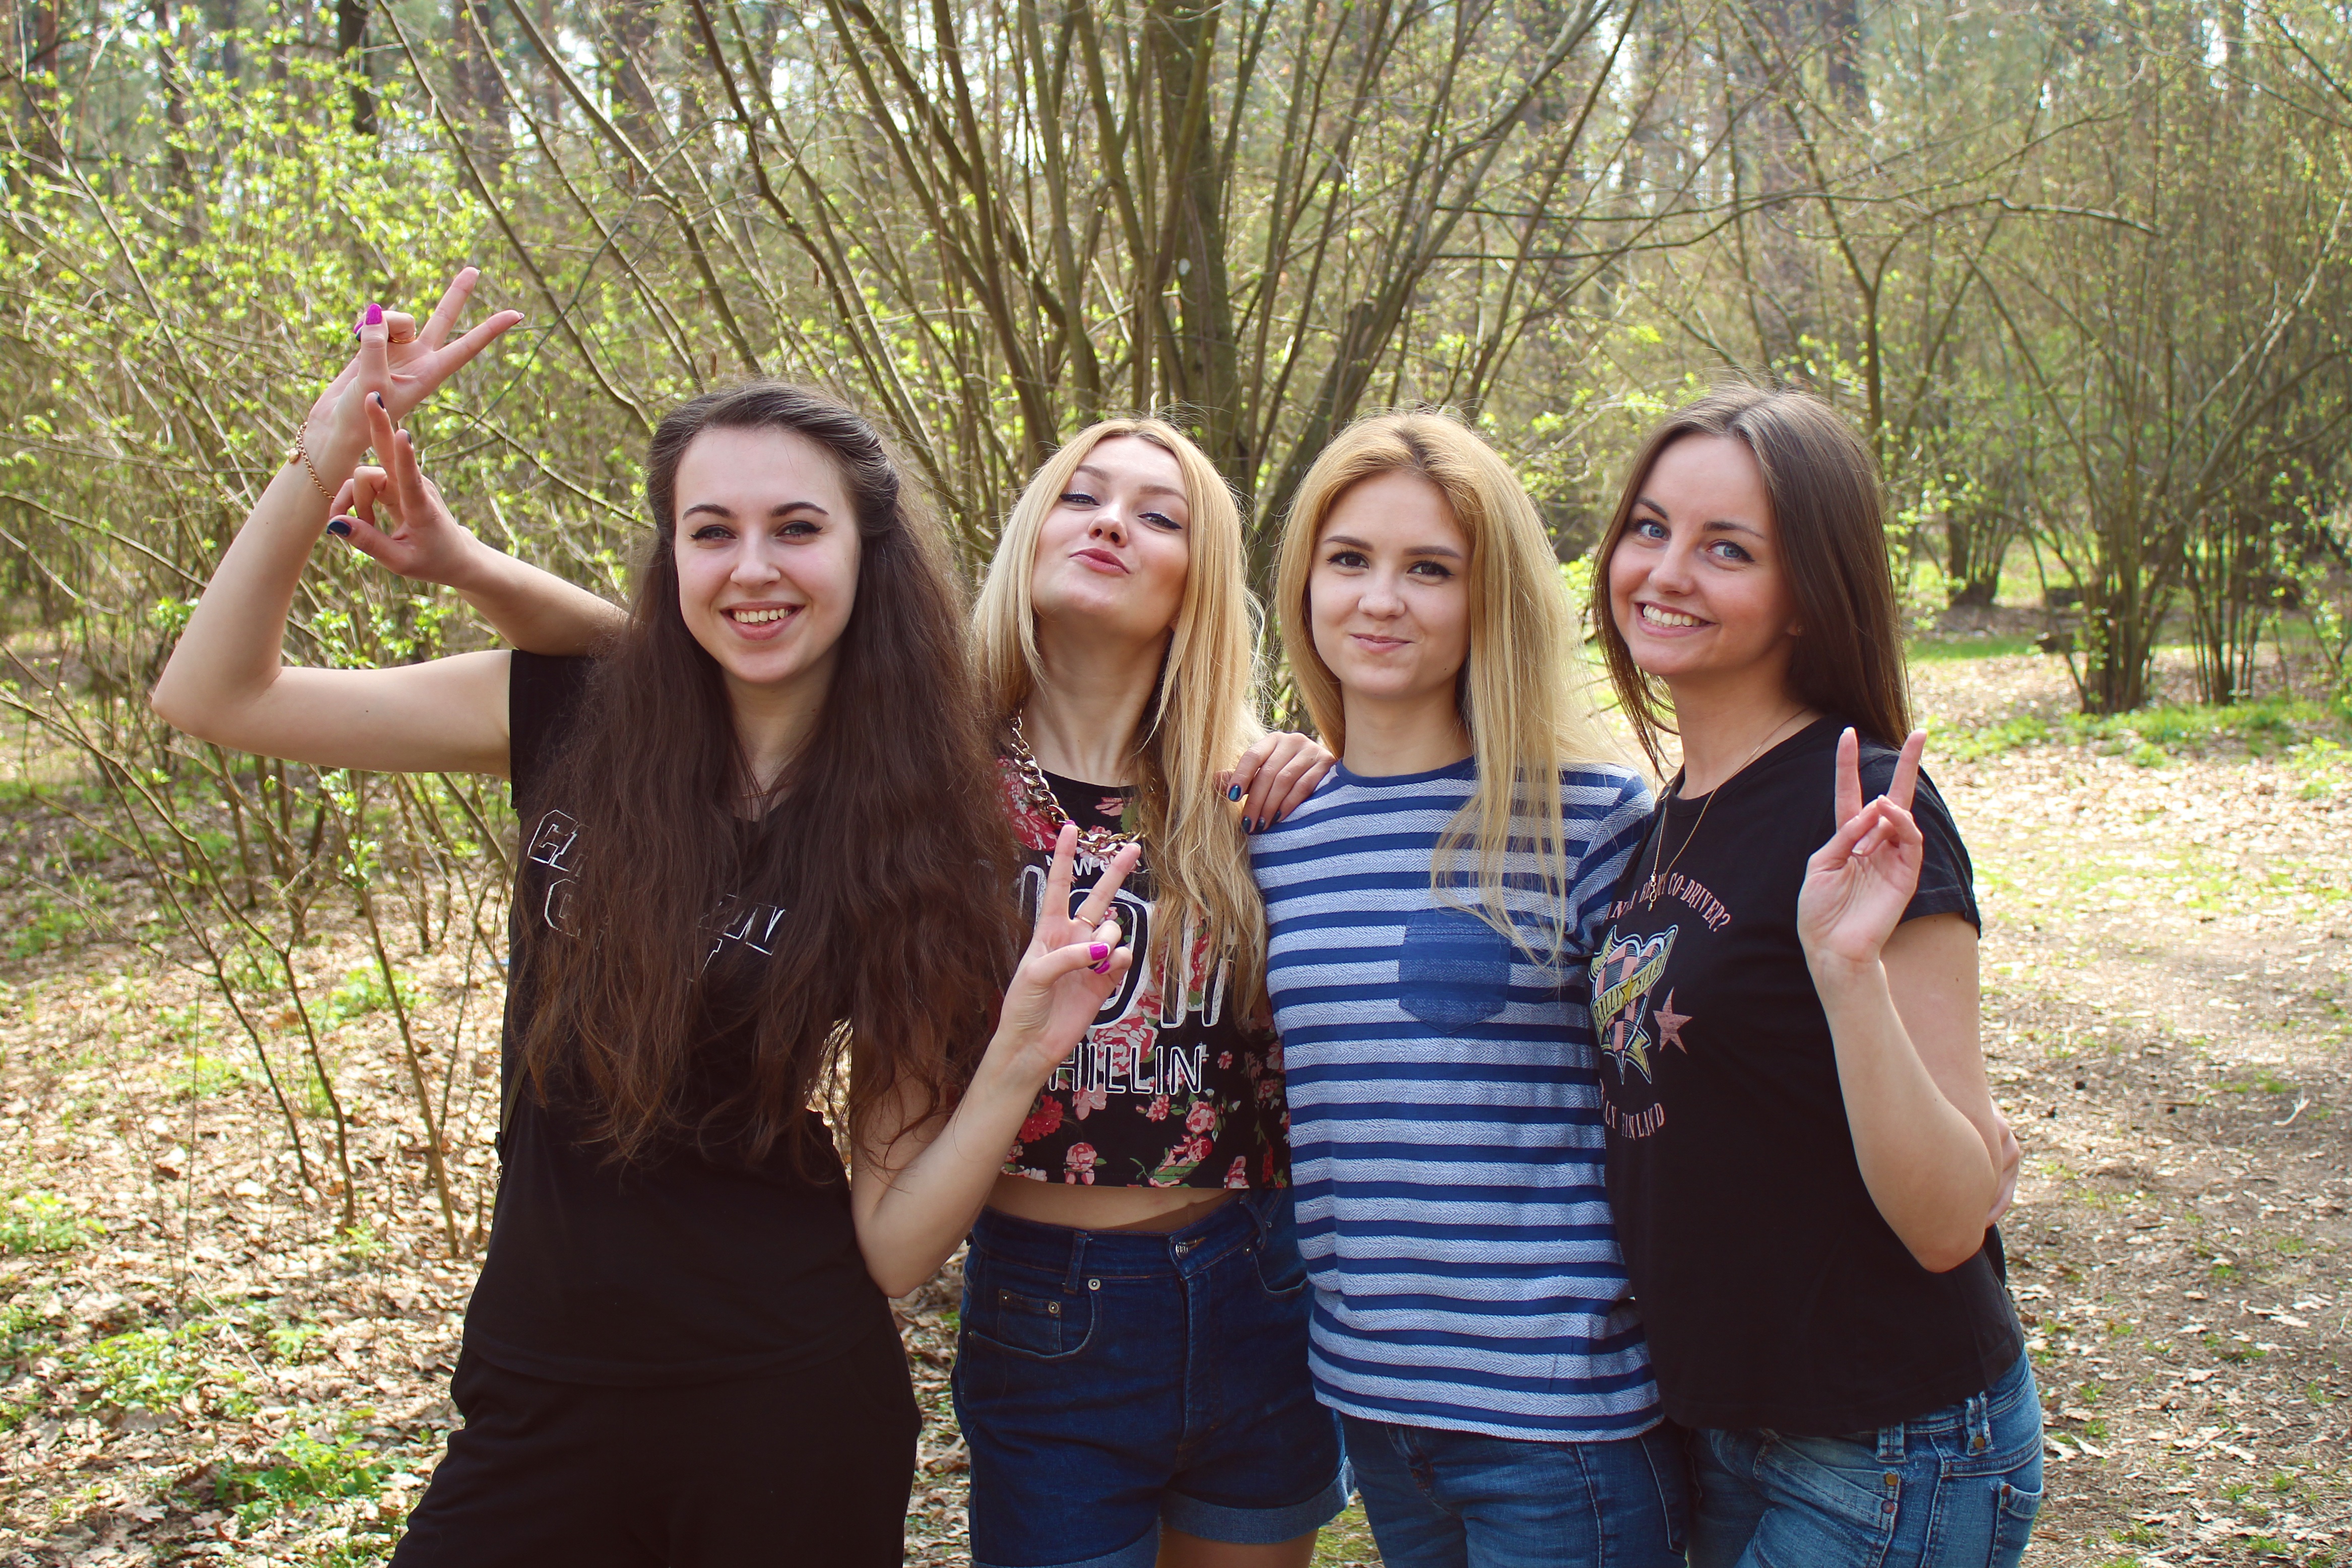
person, people, spring, girlfriend, picnic, family, girls, friends, social group, funny company